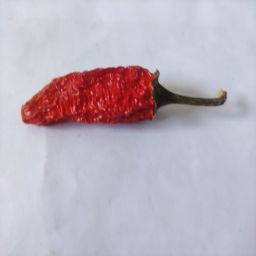
Crop: New Mexico Green Chile
Quality: Dried